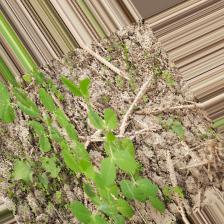
Label: Normal